Aberdeen F.C.

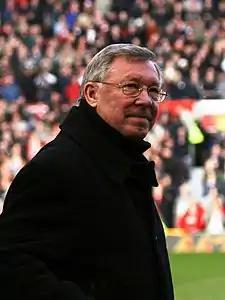
Alex Ferguson, the most successful manager of Aberdeen, pictured at his last club Manchester United

Under Ferguson's guidance, the club won three league championships, four Scottish Cups, one League Cup, the European Cup Winner's Cup, the European Super Cup and a Drybrough Cup—all in the space of seven years. Players such as Jim Leighton, Willie Miller, Alex McLeish and Gordon Strachan became the backbone of the team. Aberdeen's second League title was won in 1979–80 and this initial success was built upon with Scottish Cup wins in three successive seasons from 1982 to 1984, and two more league titles in 1983–84 and 1984–85.